Inago no tsukudani

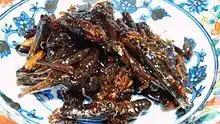

Inago no tsukudani (いなごの佃煮) is a Japanese dish featuring rice grasshoppers that are boiled in soy sauce and sugar. "Inago" is the Japanese word for locust. The locusts are prepared in the "tsukudani" style of cooking (boiled in soy sauce and sugar). The dish is traditional in Japan's inland and mountain regions, including Nagano and Fukushima, where it once served as an important nutritional supplement.